Kutná Hora

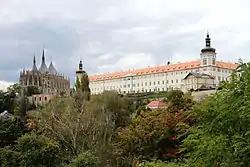
Church of Saint Barbara and Jesuit College

Due to the threat of flooding in the deepest mines and the decreasing potency of silver ore, mining in Kutná Hora was reduced in the 1530s. The most important mining zone was closed in 1543. The production of the Prague groschen terminated in 1547. Despite these events, the remaining activities of the town were sufficient to ensure Kutná Hora's prosperity.